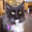
Label: cat